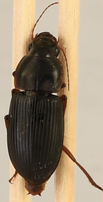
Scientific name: Harpalus pensylvanicus
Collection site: Konza Prairie Agroecosystem NEON (KONA), plot KONA_001